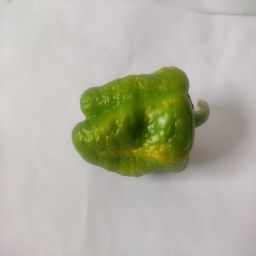
Crop: Bell Pepper
Quality: Ripe